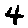
Label: 4